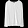
Label: Shirt